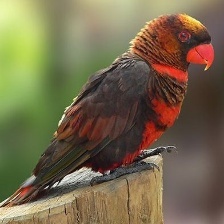
Species: DUSKY LORY
Scientific name: PSEUDEOS FUSCATA
ImageNet parent category: lorikeet